Contemporary history of Spain

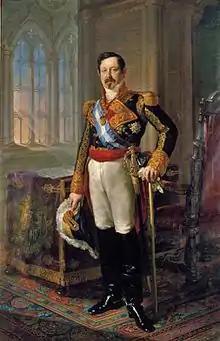
Ramón María Narváez y Campos, by Vicente López.

On September 29, 1833, the daughter of Fernando VII, Isabella II, inherited the crown before she was three years old, under the regency of her mother Maria Christina. The refusal to accept the succession by the Carlists started a real civil war in which the two sides drew an ideological and social fracture: on one side, the supporters of the Old Regime, which roughly were most of the clergy, and much of the lower nobility and peasants of the northern half of Spain; on the other, the supporters of the New Regime, which roughly were the middle classes and the urban plebs (led by the most politically aware: some 13,000 exiles who were allowed to return by a new amnesty, numerous prisoners who were released, the new local leaders who emerged from the November municipal elections, and most of the army officers, who were allowed access to key command posts). The aristocracy was divided according to criteria of opportunity, establishment in the territory and position in the court. Many families were painfully divided, and in extensive areas the confrontation was geographically evident as the cities, where the "national liberal militias" were organized and recruited, were surrounded by a countryside where Carlist parties were armed (the "royalist volunteers" had been dissolved). The popular mobilization seemed to recall, on both sides, that of 1808, in one case with a clearly revolutionary spirit, in the other clearly reactionary.